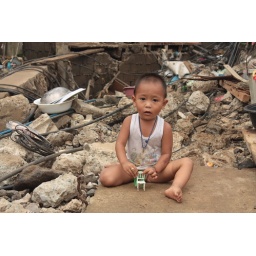
poor boy whose family's house along Tullahan River was wiped out and devastated by heavy flood waters